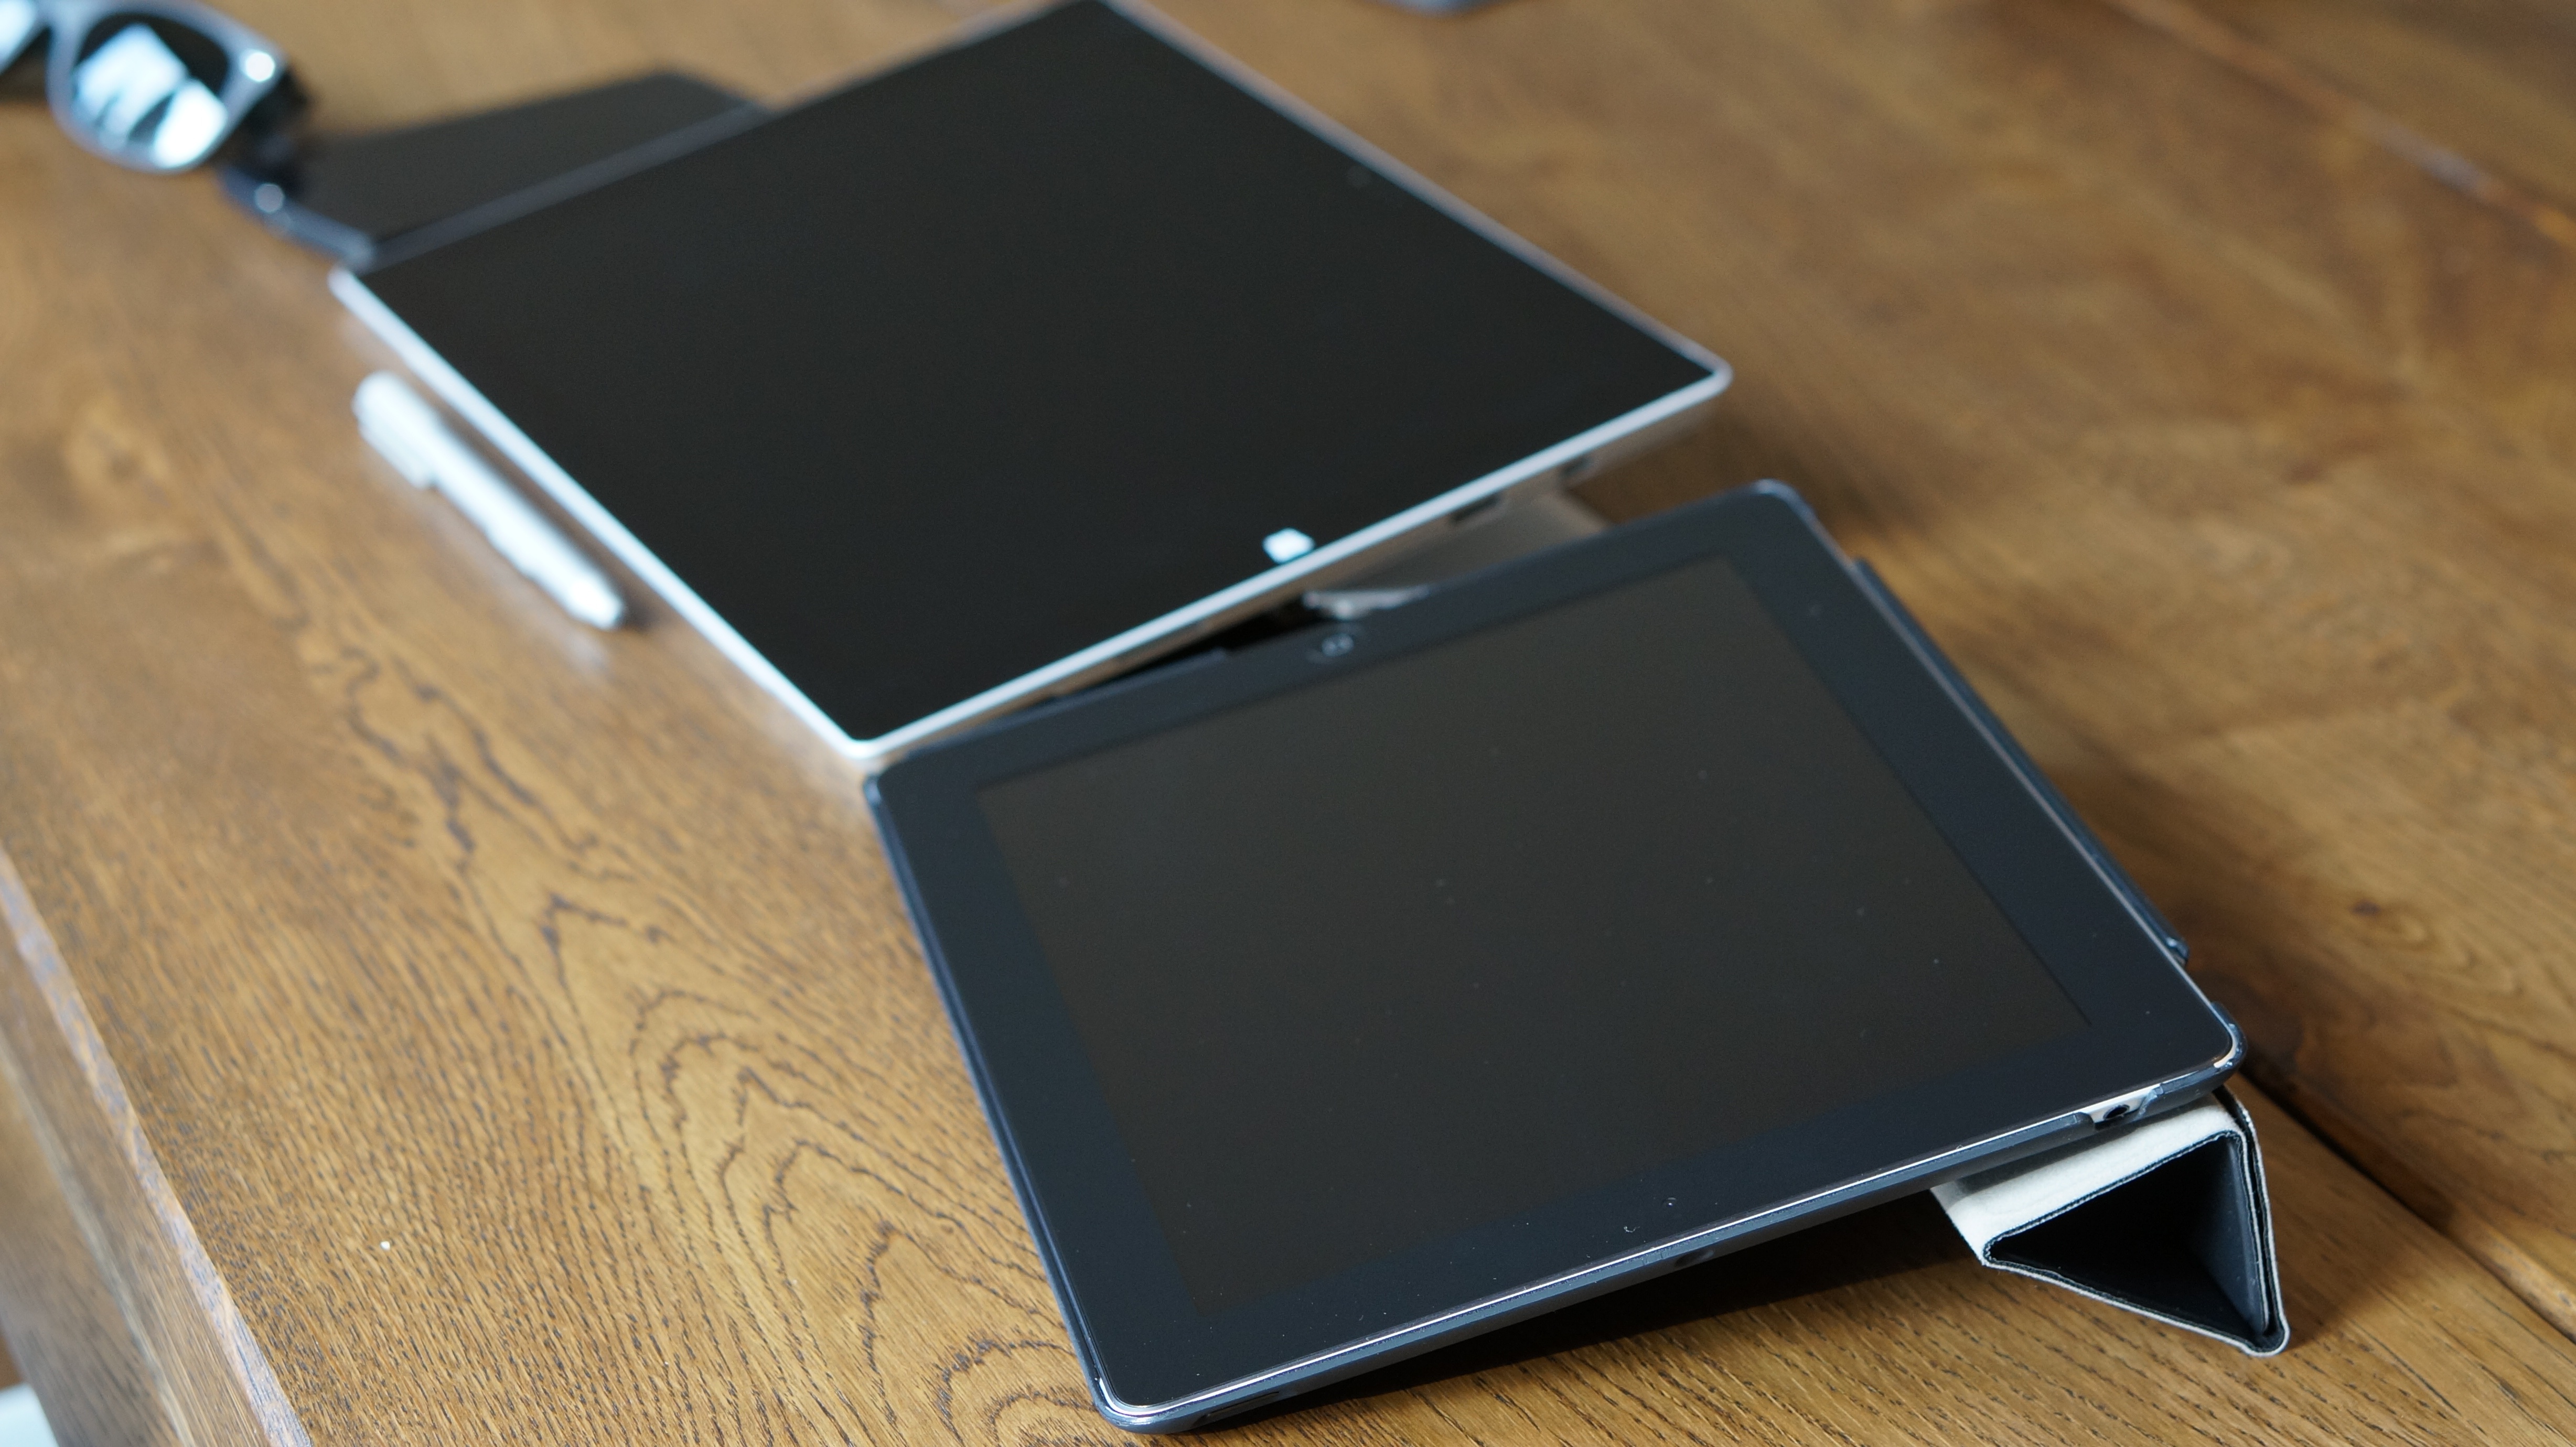
laptop, smartphone, table, technology, gadget, mobile phone